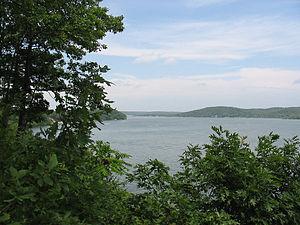
Le Grand lac des Cherokees, est un lac de barrage de l'Oklahoma, aux États-Unis d'Amérique. Il est situé sur la rivière Neosho.